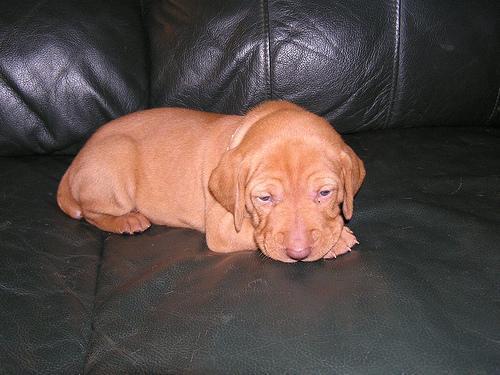
vizsla